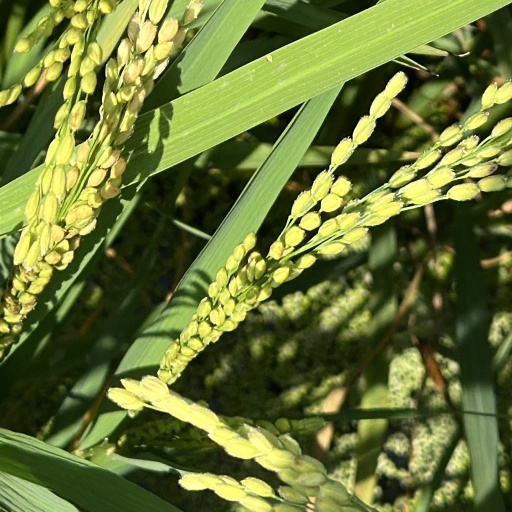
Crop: rice